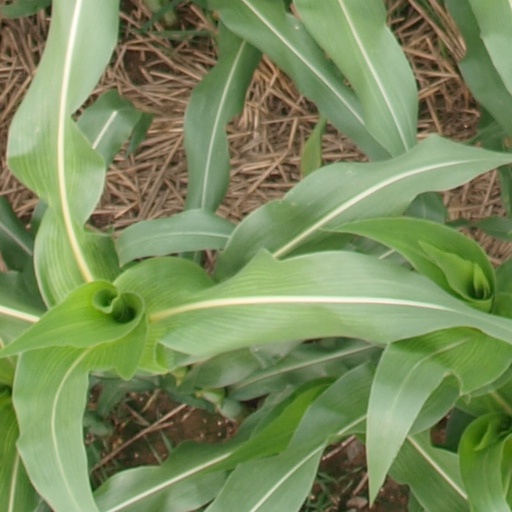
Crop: maize; corn